Political history of medieval Karnataka

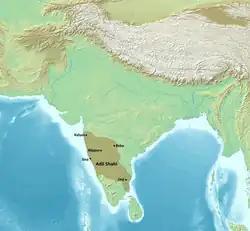
Bijapur Sultanate territories under Ibrahim II, 1620 CE.

The Bahmani Sultanate, a contemporary of the Vijayanagara Empire, was founded in 1347 by Alla-ud-din-Hasan, a breakaway commander of the armies of the northern invaders led by Mohammed-bin-Tughlaq. The capital was Gulbarga but was later moved further north to Bidar in 1430. The first of the Muslim invasions of the Deccan came in the early decades of the 14th century. At its peak, the Bahamani kingdom extended from the Krishna River in the south to Penganga River in the north, thus covering the regions of northern parts of modern Karnataka, parts of Maharashtra and Andhra Pradesh. The most famous of the Bahamani Kings was Firuz Shah (also known as Taj Ud Din Firuz), who ruled from 1397 to 1422. Militarily, the rule of Firuz Shah had uneven success against the Vijayanagara kings while he was more convincingly successful against the Kherla rulers of Madhya Pradesh and the Vema Reddies of Rajamundry, areas that he annexed in 1417. His last encounter with the Vijayanagara armies in 1417 was disastrous and led to his defeat, ill health and ultimate death in 1422.